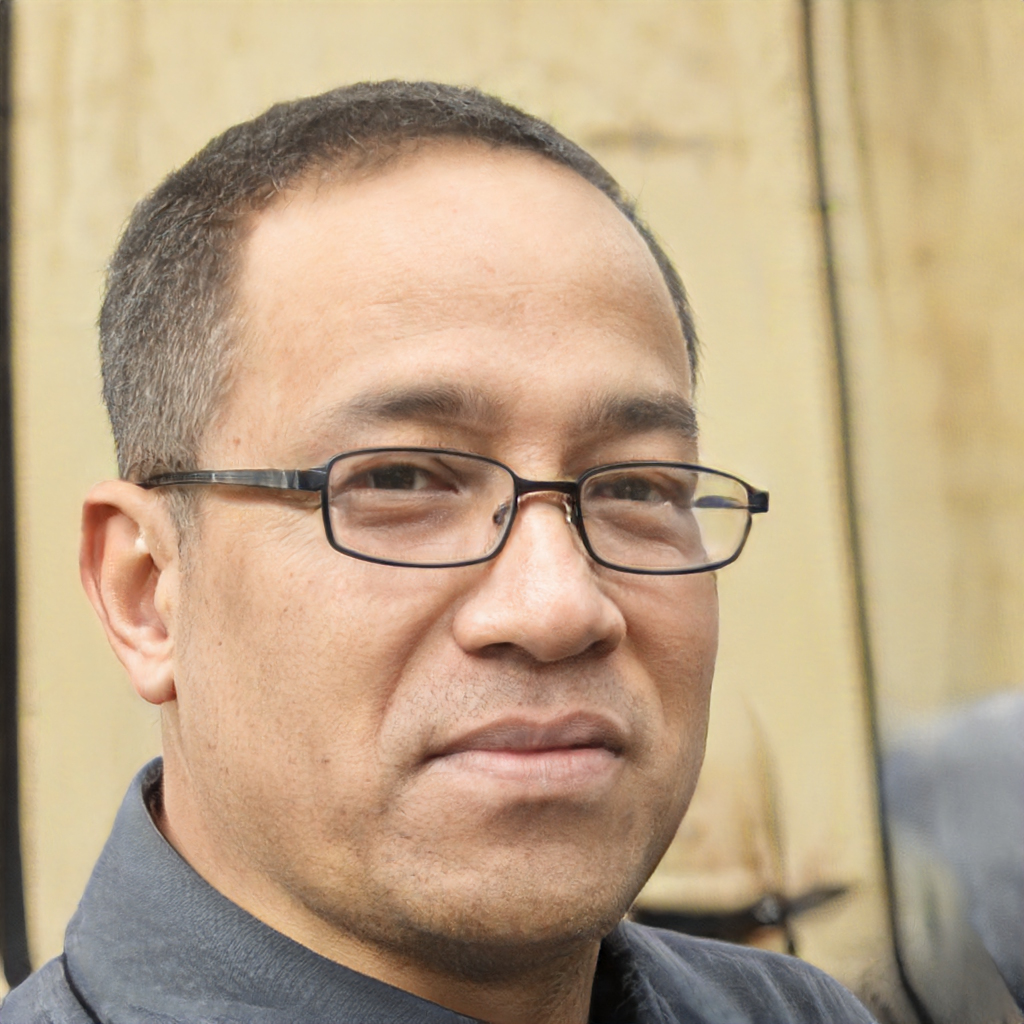
Gender: Male